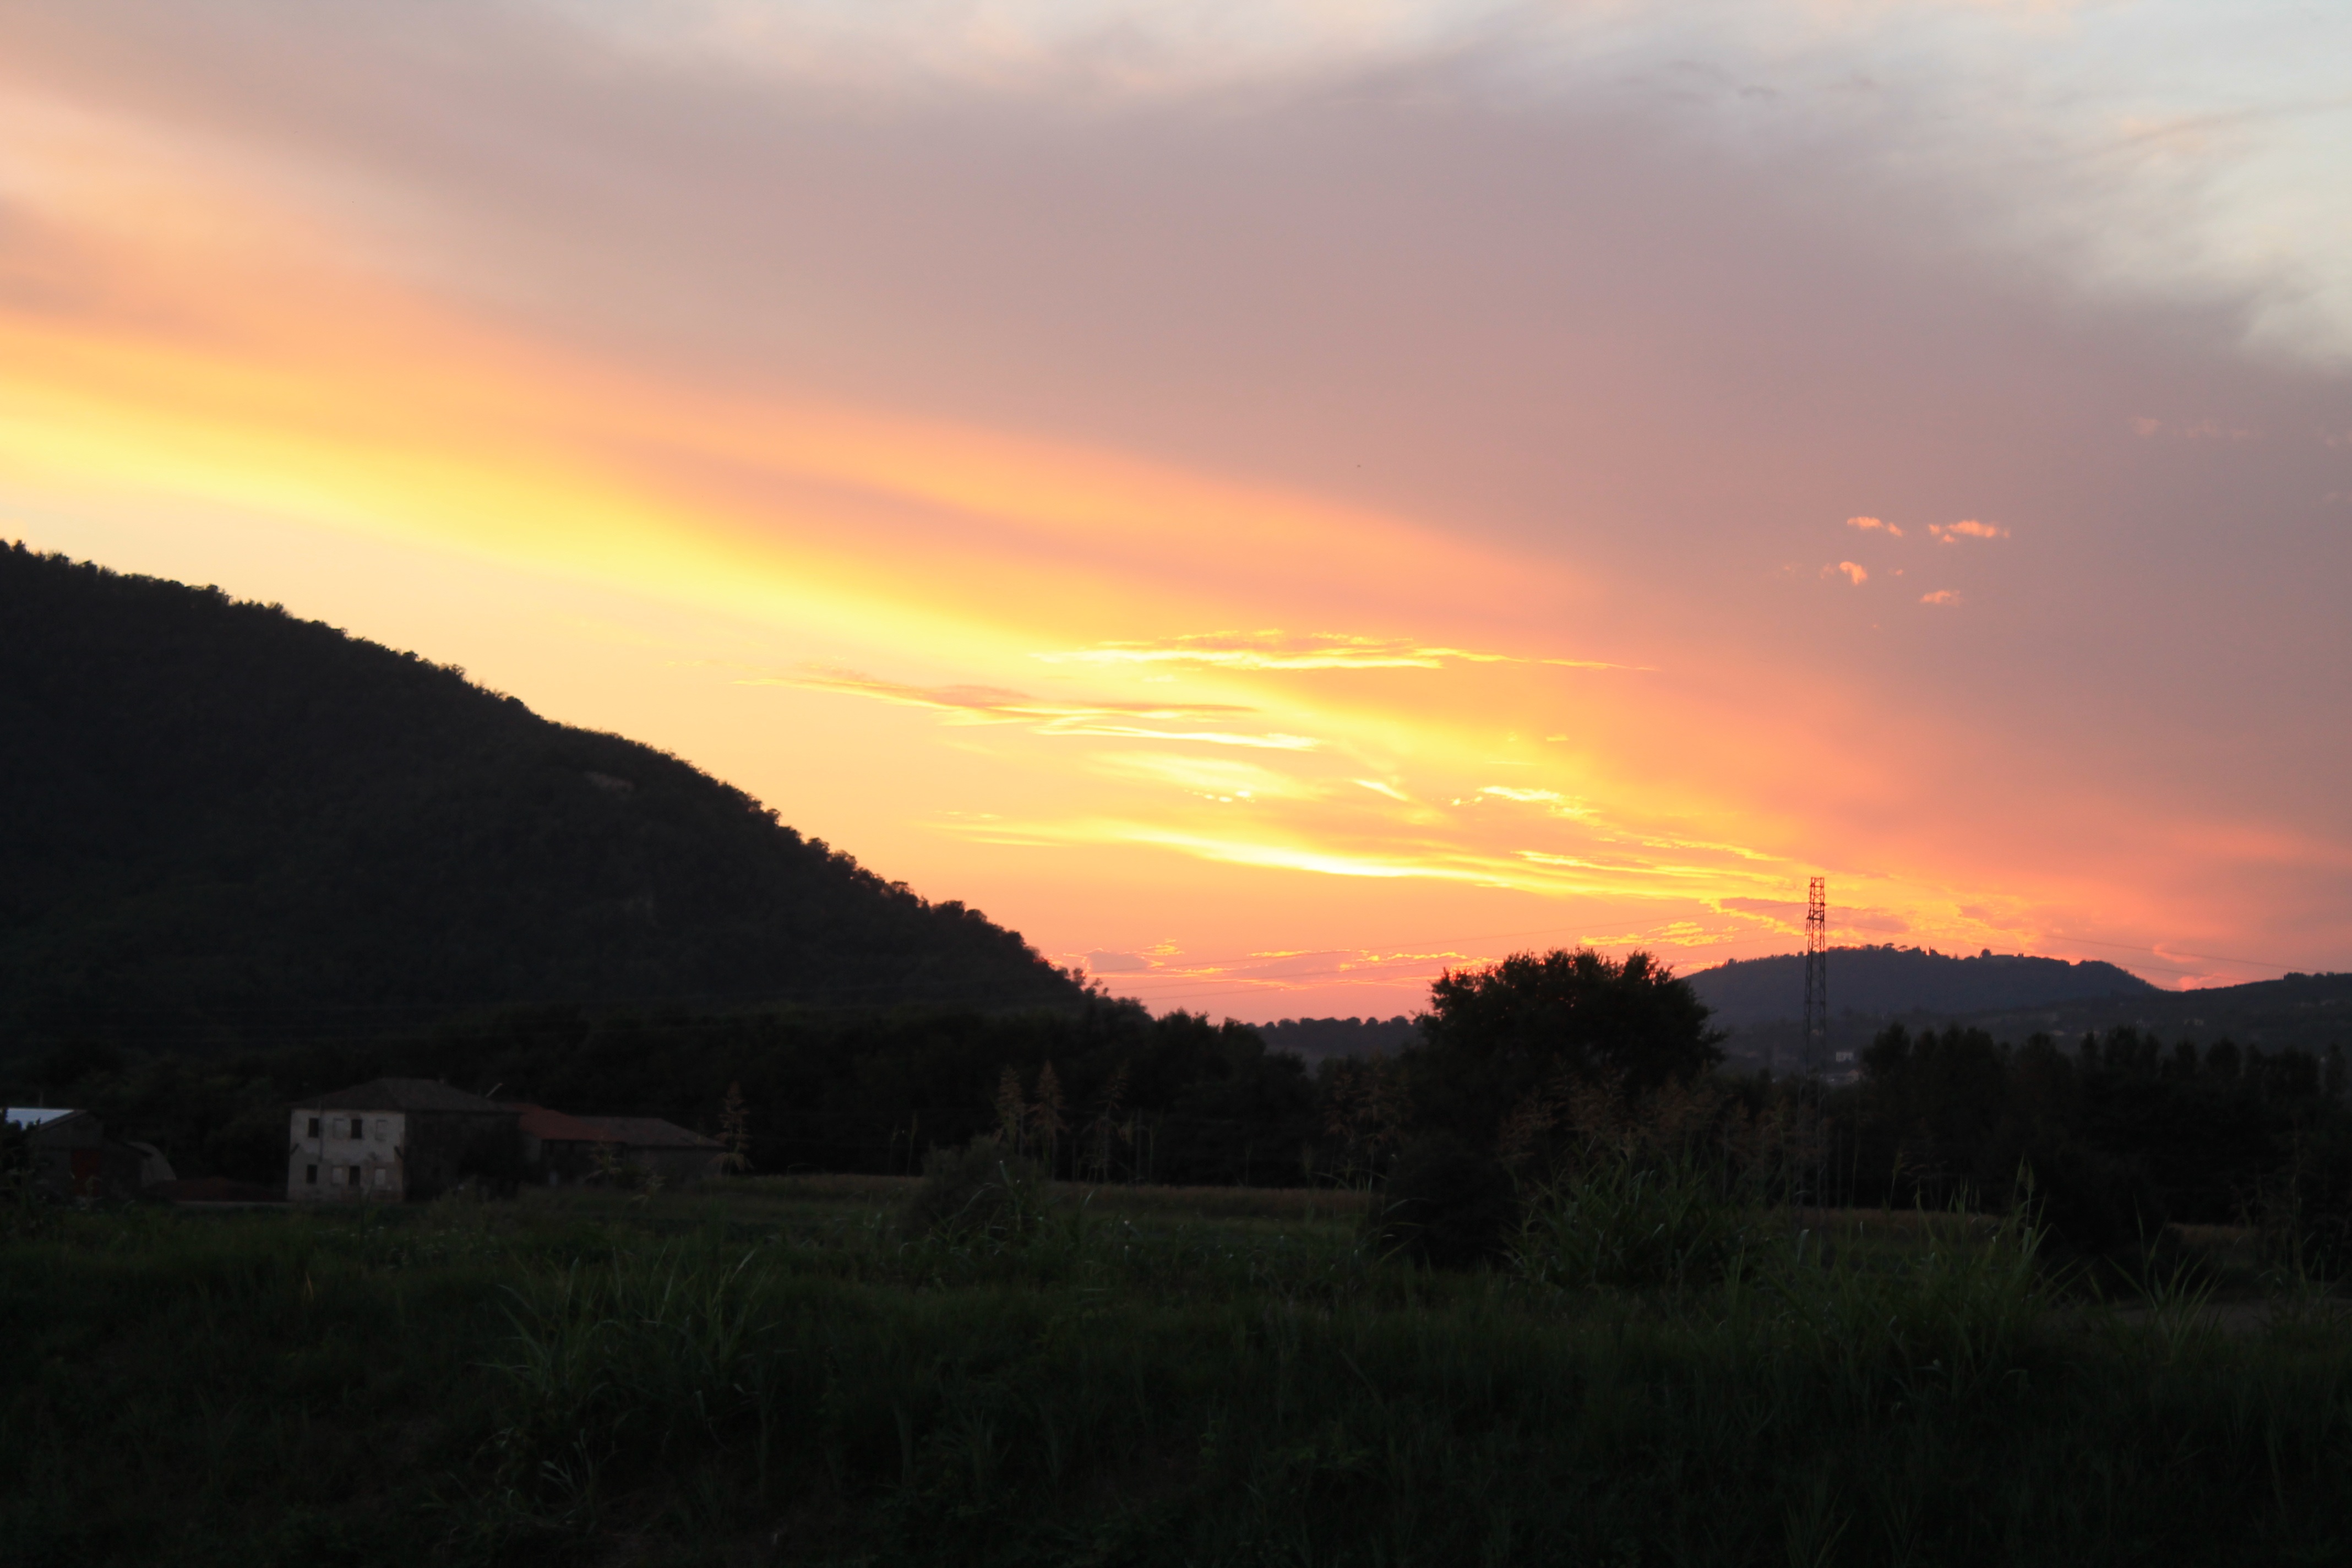
nature, horizon, mountain, cloud, sky, sun, sunrise, sunset, field, prairie, sunlight, morning, hill, dawn, dusk, evening, plain, hills, afterglow, rural area, atmospheric phenomenon, red sky at morning